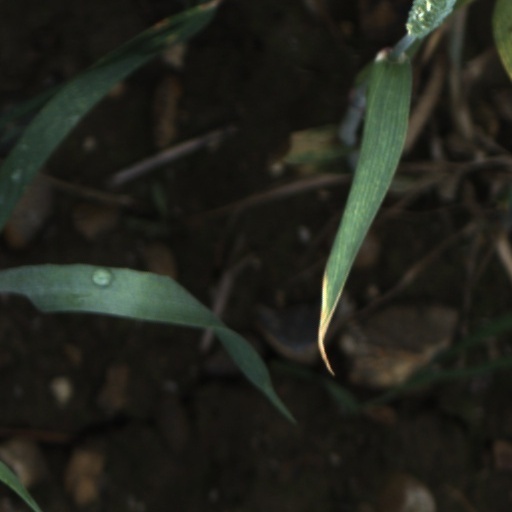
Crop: wheat